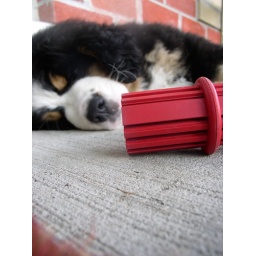
Just playing around with different focusing settings. I liked the red dog toy against the red brick, and Titan in between.